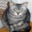
Label: cat